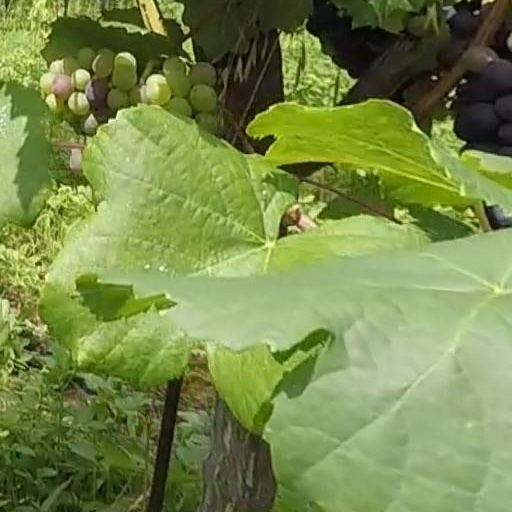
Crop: grape